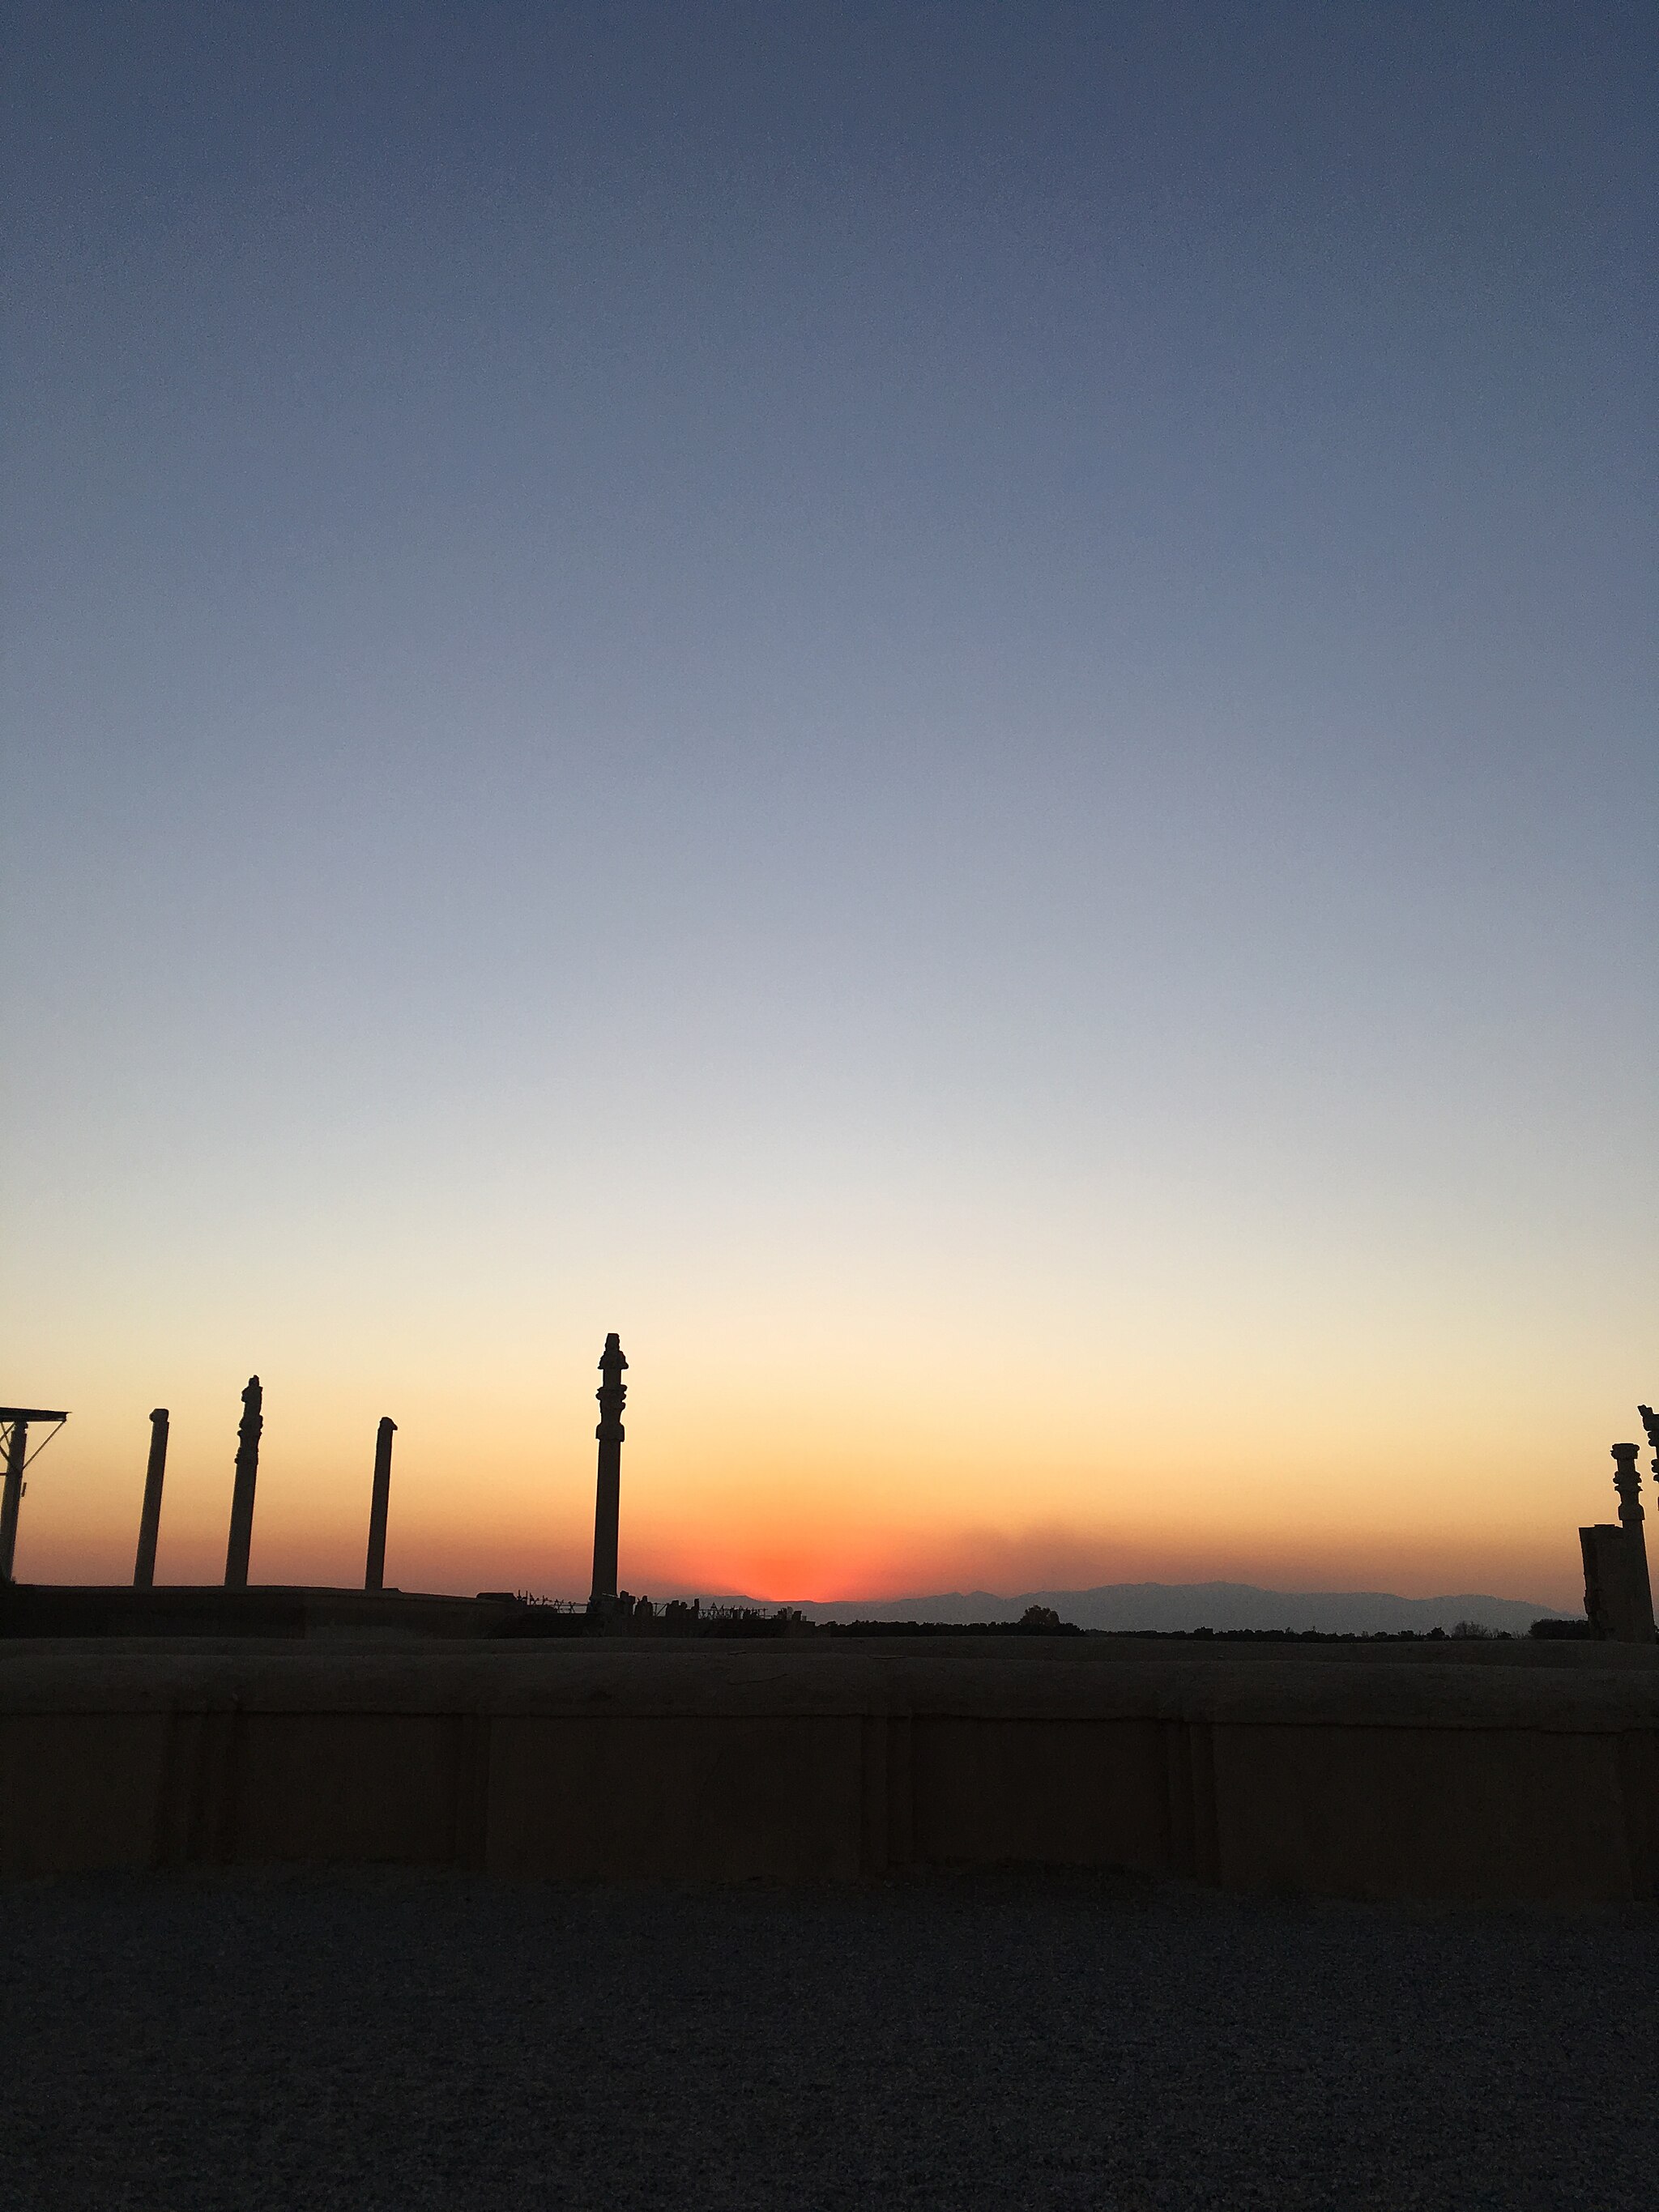
Title: Takht jamshid iran
Date: 2017-12-05 16:53:51
Categories: Images from Wiki Loves Monuments 2018, Self-published work, Cultural heritage monuments in Iran with known IDs, Sunsets of Persepolis, Uploaded via Campaign:wlm-ir, Images from Wiki Loves Monuments in Marvdasht, Iran photographs taken on 2017-12-05, Images from Wiki Loves Monuments 2018 in Iran